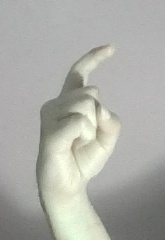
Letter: ra